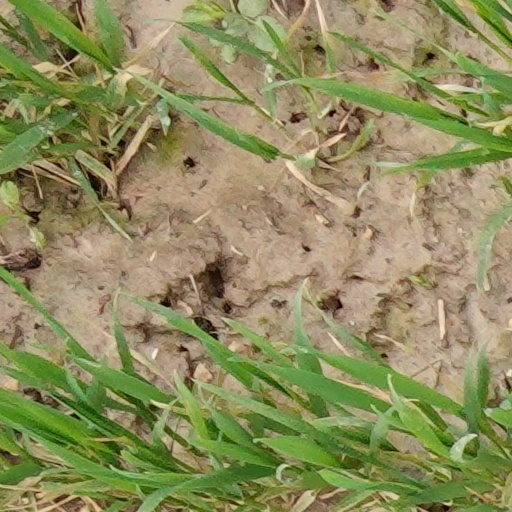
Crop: wheat